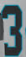
Number: 3